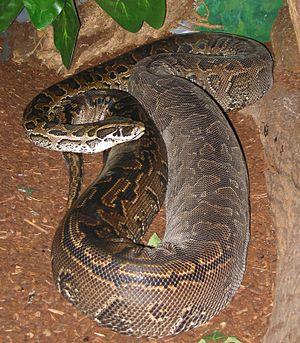
Le delta intérieur du Niger est une région naturelle du Mali s'étendant sur 64 000 km², entre les 4ᵉ et 6ᵉ degrés Ouest et les 13ᵉ et 16ᵉ degrés Nord, entre les villes de Djenné et Tombouctou.
Le Python de Seba est une espèce de serpents de la famille des Pythonidae.